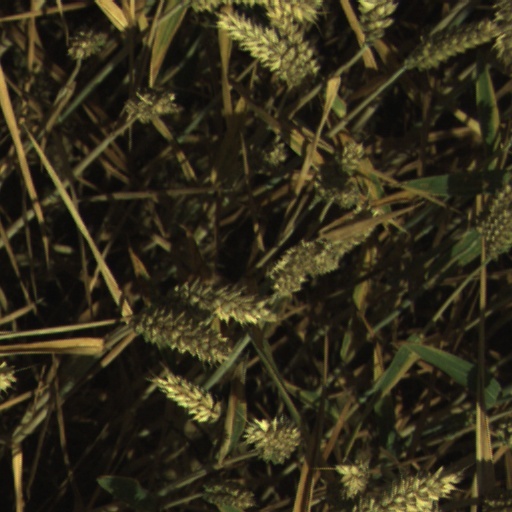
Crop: wheat